Dima Bilan

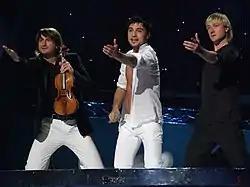
Bilan performing at the Eurovision Song Contest final in Belgrade, 2008. He is accompanied by Edvin Marton (left) and Evgeni Plushenko (right).

In 2008, Bilan released three albums — in Russian, English and Spanish. He also released an English album in 81 countries in co-operation with Interscope Records (Universal Group). He worked on his English album, with some tracks produced by Jim Beanz and Ryan Tedder (OneRepublic).